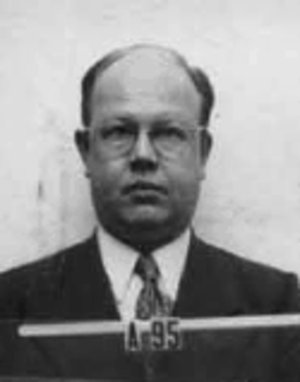
William A. Fowler
William Alfred Fowler var en amerikansk kernefysiker og senere astrofysiker. Han modtog nobelprisen i fysik i 1983 sammen med Subrahmanyan Chandrasekhar for sine teoretiske og eksperimentelle forskning i kernereaktion i stjerner og deres vigtighed for dannelsen af kemiske forbindelser i universet.